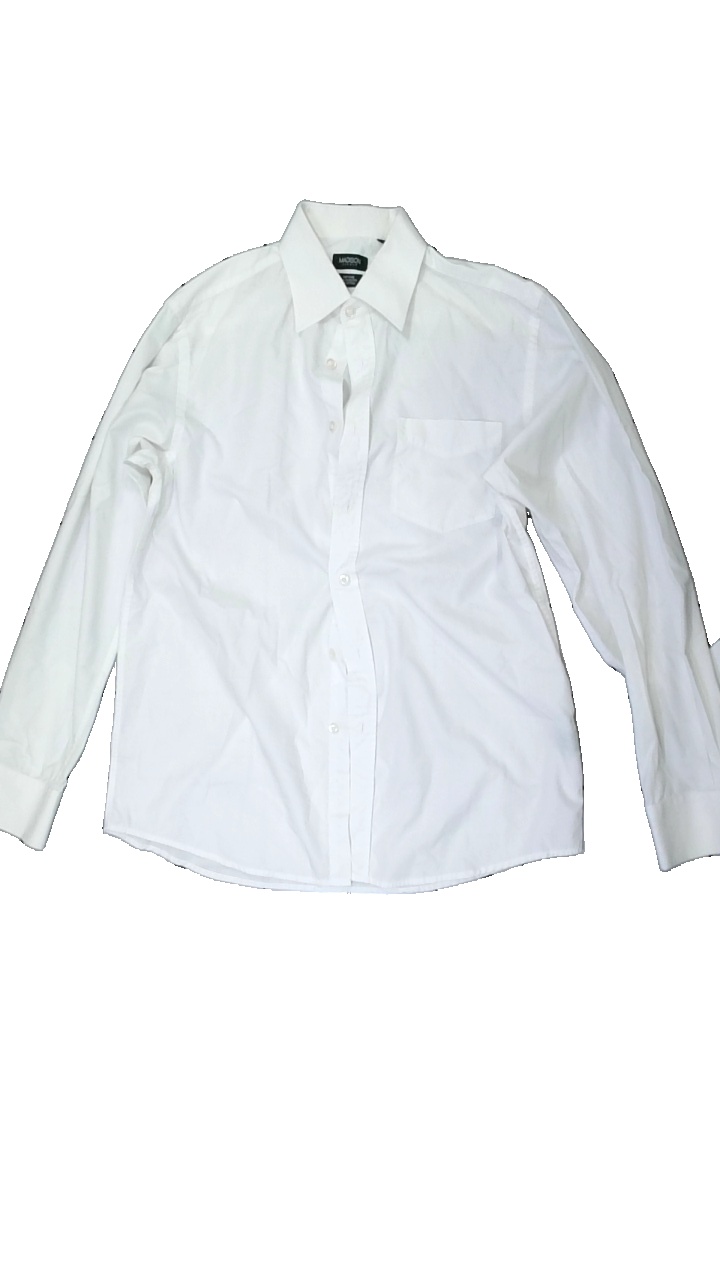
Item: Shirt (Men)
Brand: Madison Avenue
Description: sweat stained
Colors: White
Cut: Regular
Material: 59% Polyester 41% Cotton
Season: All
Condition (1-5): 2
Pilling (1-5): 5
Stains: Minor
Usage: Export
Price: <50